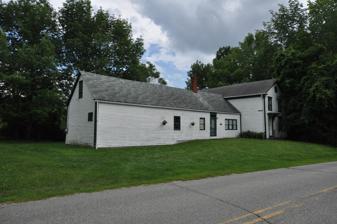
Building: Abel Jones House
Country: United States of America
Year built: 1815
Historic house in Maine, United States United States historic place Abel Jones House U.S. National Register of Historic Places Show map of Maine Show map of the United States Location 33 Jones Rd., China, Maine Coordinates 44°23′53″N 69°34′13″W / 44.39806°N 69.57028°W / 44.39806; -69.57028 Area 0.3 acres (0.12 ha) Built 1815 ( 1815 ) Architectural style Federal MPS Rufus Jones TR NRHP reference No. 83000456 Added to NRHP August 4, 1983 The Abel Jones House is a historic house at 33 Jones Road in the village of South China, Maine .   Built in 1815, it is a fine local example of Federal period architecture, which is most notable as the birthplace and childhood home of the important Quaker writer and historian Rufus Jones .  The house was listed on the National Register of Historic Places in 1983; it is one of several properties in South China to be listed for their association with Jones. Description and history The Abel Jones House stands on the east side of Jones Road, a short way north of the South China Public Library.  It is a 2 + 1 ⁄ 2 -story wood-frame structure, with a side-gable roof.  It is oriented with its original main facade facing south (presenting a side to the road), with a long single-story ell extending along the road to its rear.  Its interior, originally a center hall plan, was reoriented in the mid-19th century toward the road: the entrance was relocated to the street-facing facade (now sheltered by an Italianate hood), and its central hall was converted into a bedroom.  The interior retains some of its original Federal period features, including pumpkin pine flooring and fireplace mantels (although one is a replica of a destroyed original). The house was built in 1815 by Abel Jones, a member of a prominent local Quaker family, and the grandfather of Rufus Jones.  Rufus Jones was born and raised here, leaving in 1879 to attend school in Providence, Rhode Island .  He returned frequently to stay here during his productive career as a historian, writer, speaker, and theologian. See also National Register of Historic Places listings in Kennebec County, Maine References